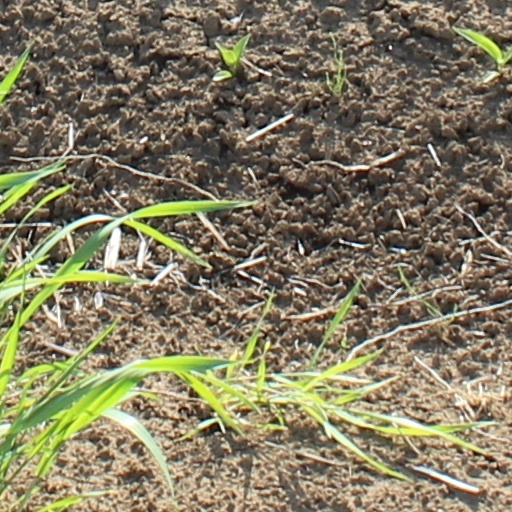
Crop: wheat